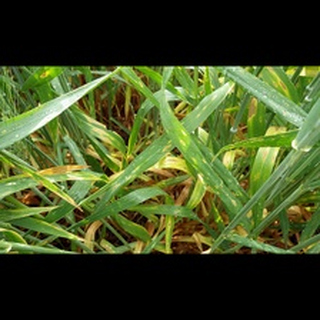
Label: wheat_tan_spot